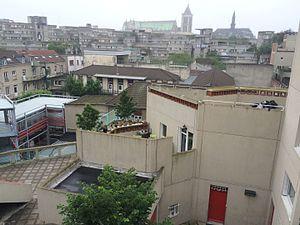
Centre-ville de Saiint-Denis. Au premier plan, l'îlot 9 de la ZAC Basilique. Au centre, l'école Saint-Vincnt de Paul. Au fond, d'autres îlots de la ZAC. Au loin au centre, la Basilique Saint-Denis. Au loin à droite, l'Hôtel de Ville.
Les émeutes urbaines dans les banlieues françaises sont des violences urbaines généralement définies comme un trouble à l'ordre public violent et collectif, avec une coordination minimale, dans des banlieues de grandes agglomérations françaises à partir de la fin des années 1970, et plus précisément au sein de leurs grands ensembles.